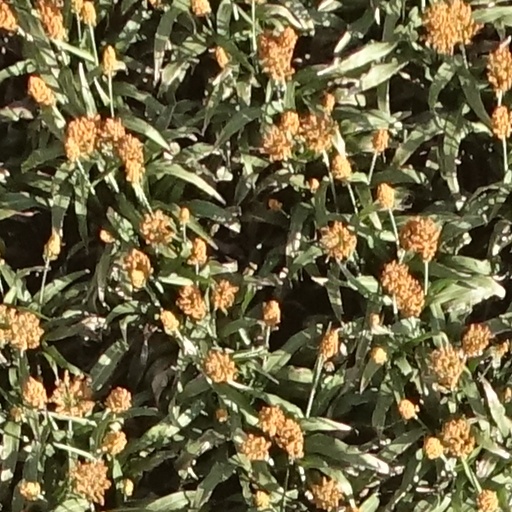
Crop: sorghum